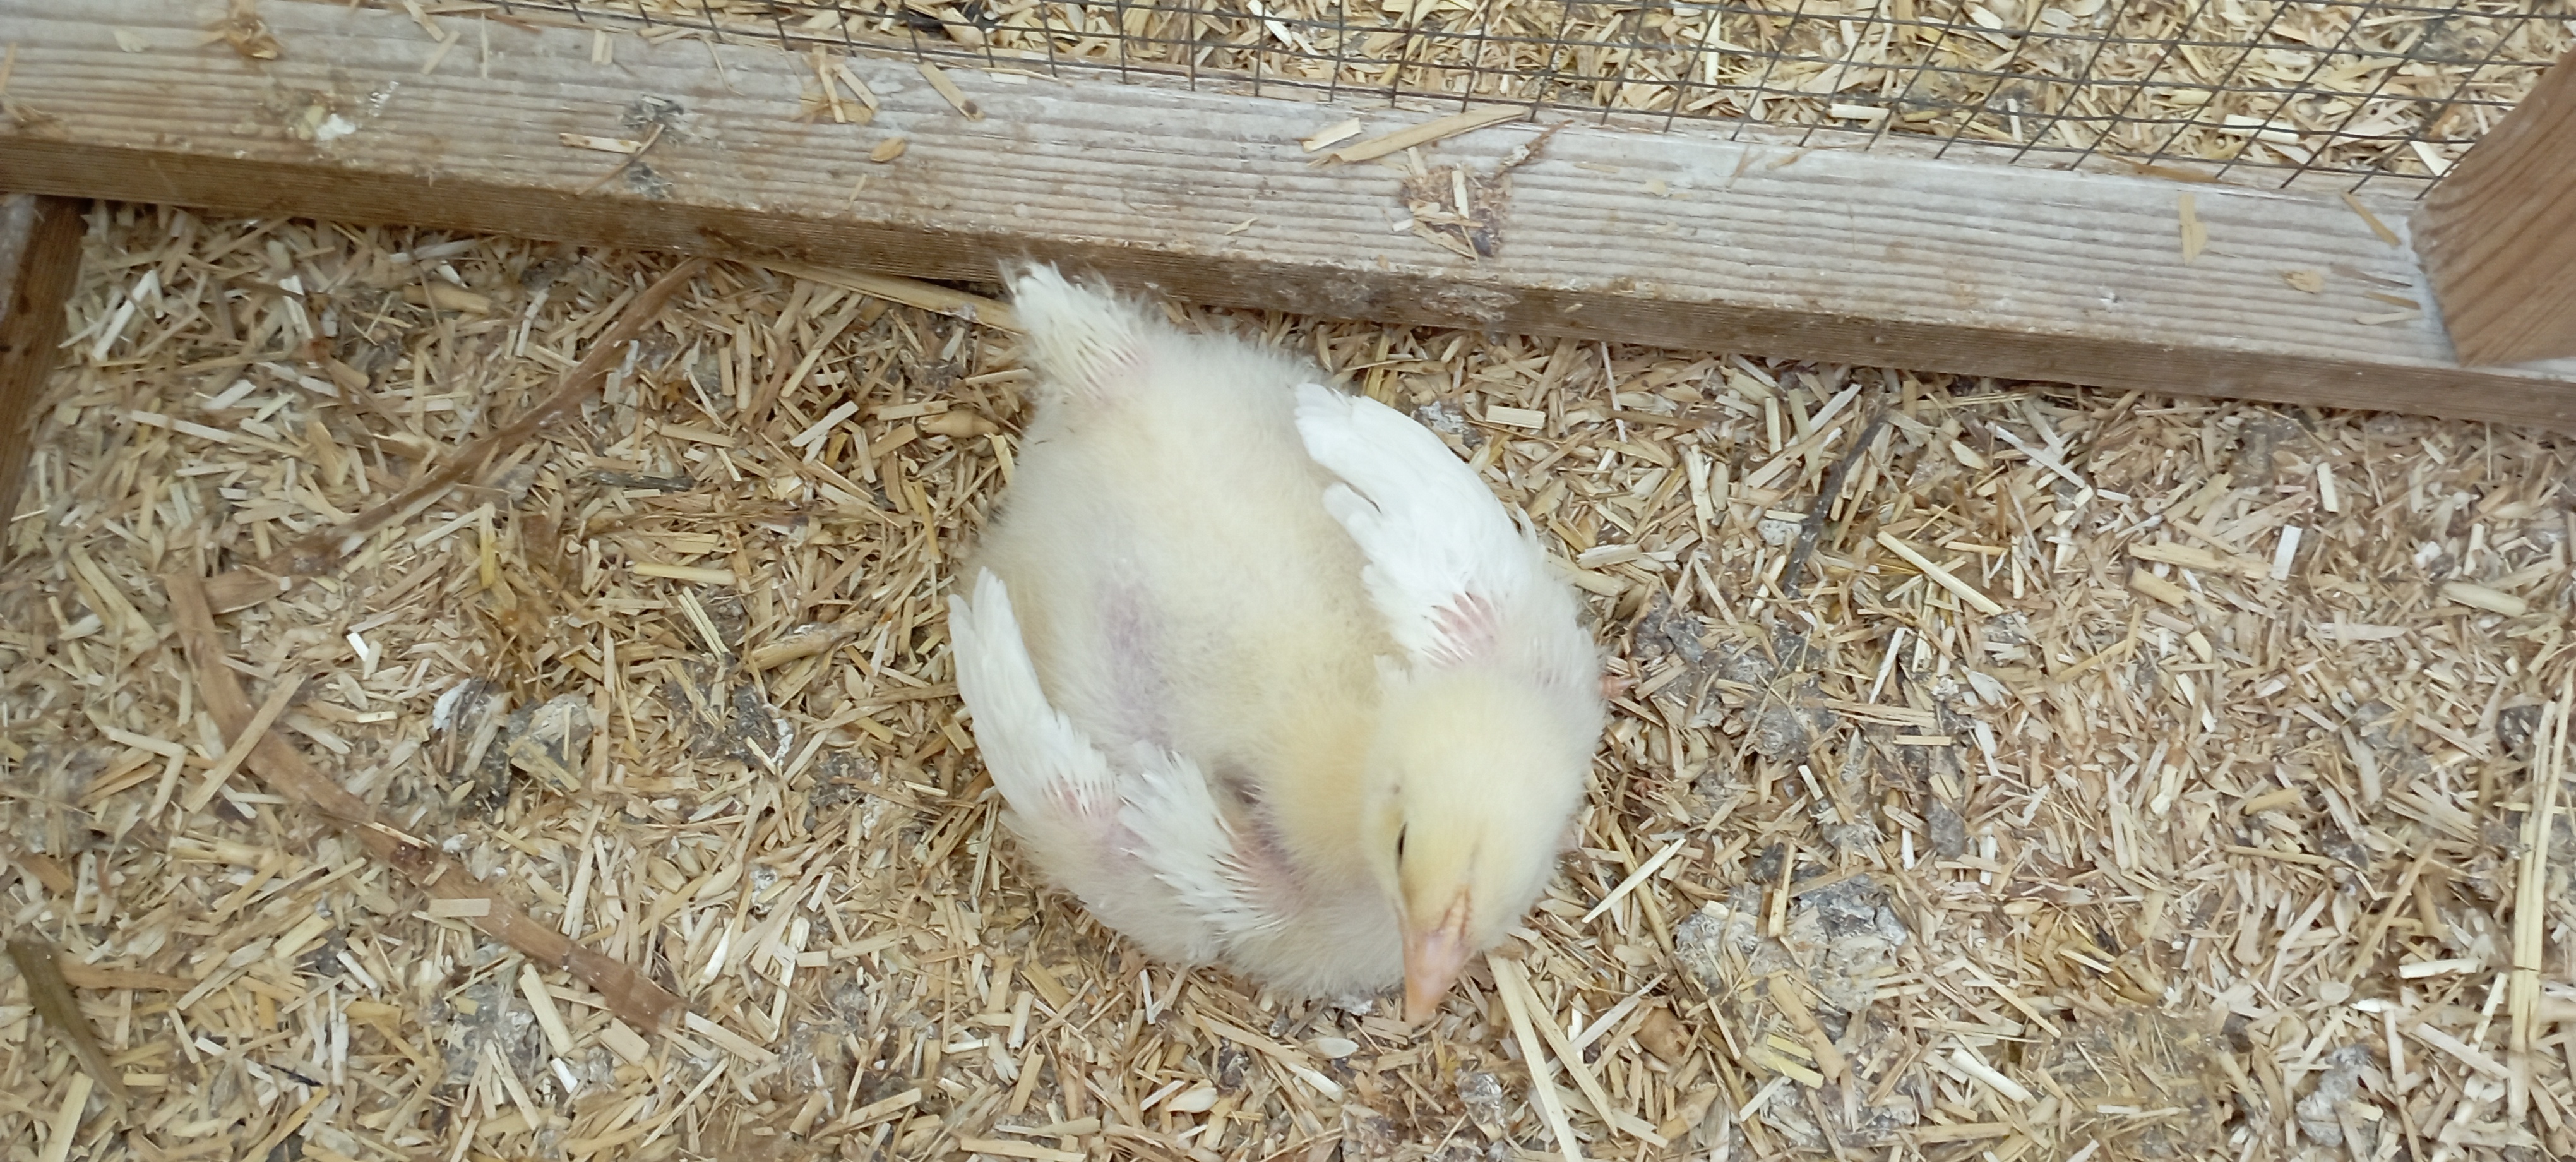
Weight: 358 g